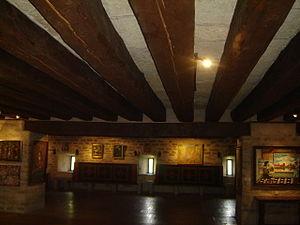
Le manoir de Purtse est un château construit à l'époque de la Livonie, l'un des plus anciens châteaux seigneuriaux de l'Estonie actuelle. Il se trouve au nord-est du pays, à Lüganuse à 20 kilomètres de la ville de Kohtla-Järve, dans la région du Virumaa oriental.